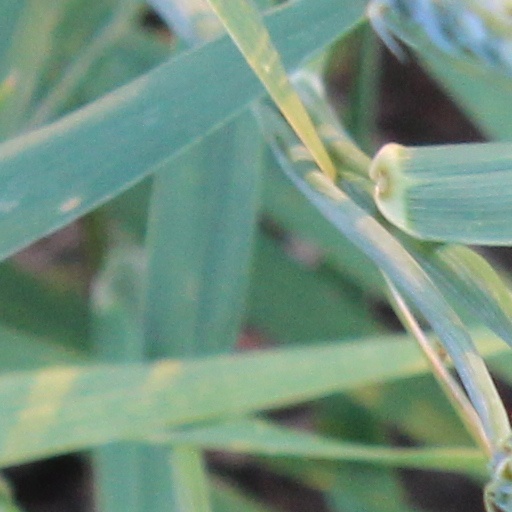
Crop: wheat